Church of Nuestra Señora de la Asunción (Tobarra)

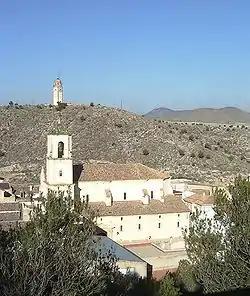

The Church of Nuestra Señora de la Asunción (Spanish: "Iglesia de Nuestra Señora de la Asunción") is a church located in Tobarra, Spain. It was declared "Bien de Interés Cultural" in 2000.